Tourism in Afghanistan

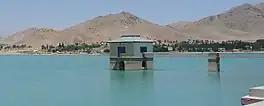
The Qargha picnic area is between Kabul and Paghman

The Gardens of Babur is a historic park in Kabul. It is the resting-place of Babur, the first emperor of the Mughal Empire. The gardens are thought to have been developed in the 16th century when Babur gave orders for the construction of an avenue garden in the city, described in some detail in his memoirs, the Baburnama.